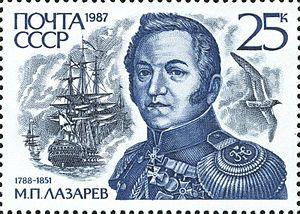
Mikhaïl Petrovitch Lazarev est un admiral et un explorateur russe, né le 3 novembre 1788 et mort le 11 avril 1851.